Mariazell

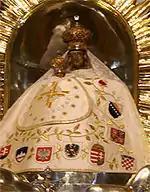
Holy image of Magna Mater Austriae

Most notable about the Mariazell Basilica, built in the 14th and 15th centuries but with a superb baroque interior, are the three towers on its western front. The church houses the "Magna Mater Austriae" ("Great Mother of Austria") in its so-called "Gnadenkapelle" (“Grace Chapel”). The holy image is a small wooden Marian statue from the 13th century, which is clothed in a splendid garment and plays a great role in the popular devotions of many Austrian Catholics.